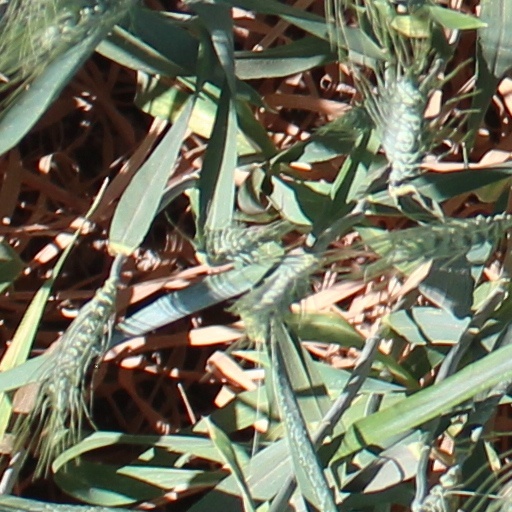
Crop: wheat